Mosborough (ward)

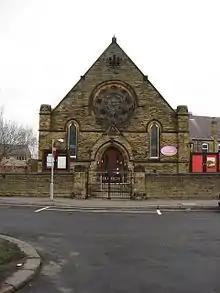
Mosborough Methodist Church

Mosborough a small village in the 1930s and 1940s Had many more drinking places than the seven listed below. They were: